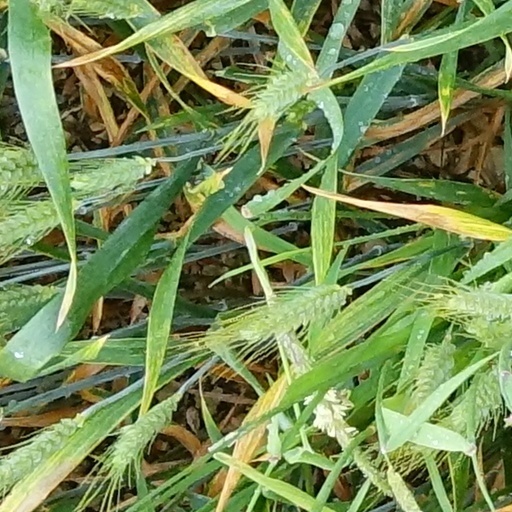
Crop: wheat